Answer in natural language. How many Beds are visible in the scene? Choose between the following options: 2, 1, 0, 3 or 4
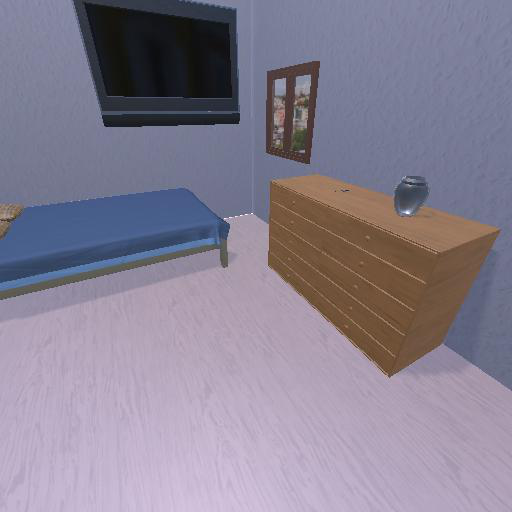
<answer>1</answer>